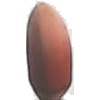
Label: hazelnut